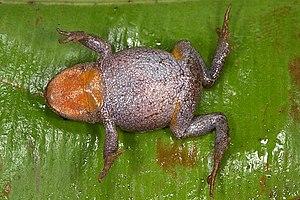
Bryophryne hanssaueri est une espèce d'amphibiens de la famille des Craugastoridae.